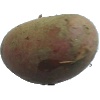
Label: red_potato